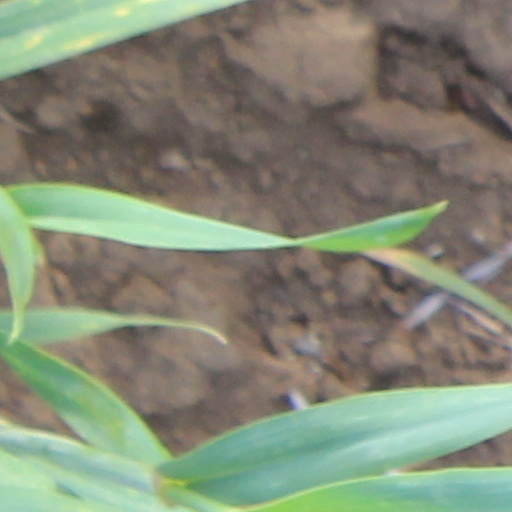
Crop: wheat